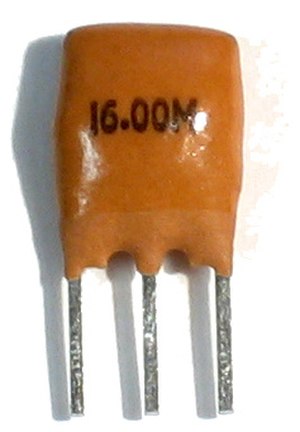
Keramisk resonator
En trebenet keramisk resonator på 16 MHz. Den keramiske resonator er forbundet til de to yderste ben - og fra hver af de yderste ben er forbundet kondensatorer til det midterste ben.
En keramisk resonator er en elektronisk komponent, som indeholder keramik med en piezoelektrisk effekt formet som en plade eller skive. Herefter forsynes den med to elektroder, eksterne tilledninger/terminaler og indbygges i en beskyttende indpakning.